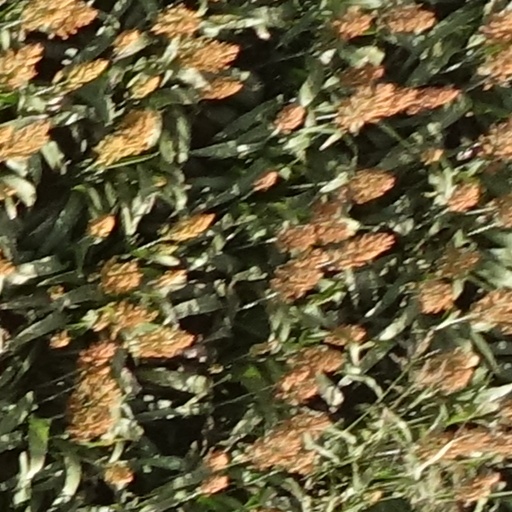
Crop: sorghum